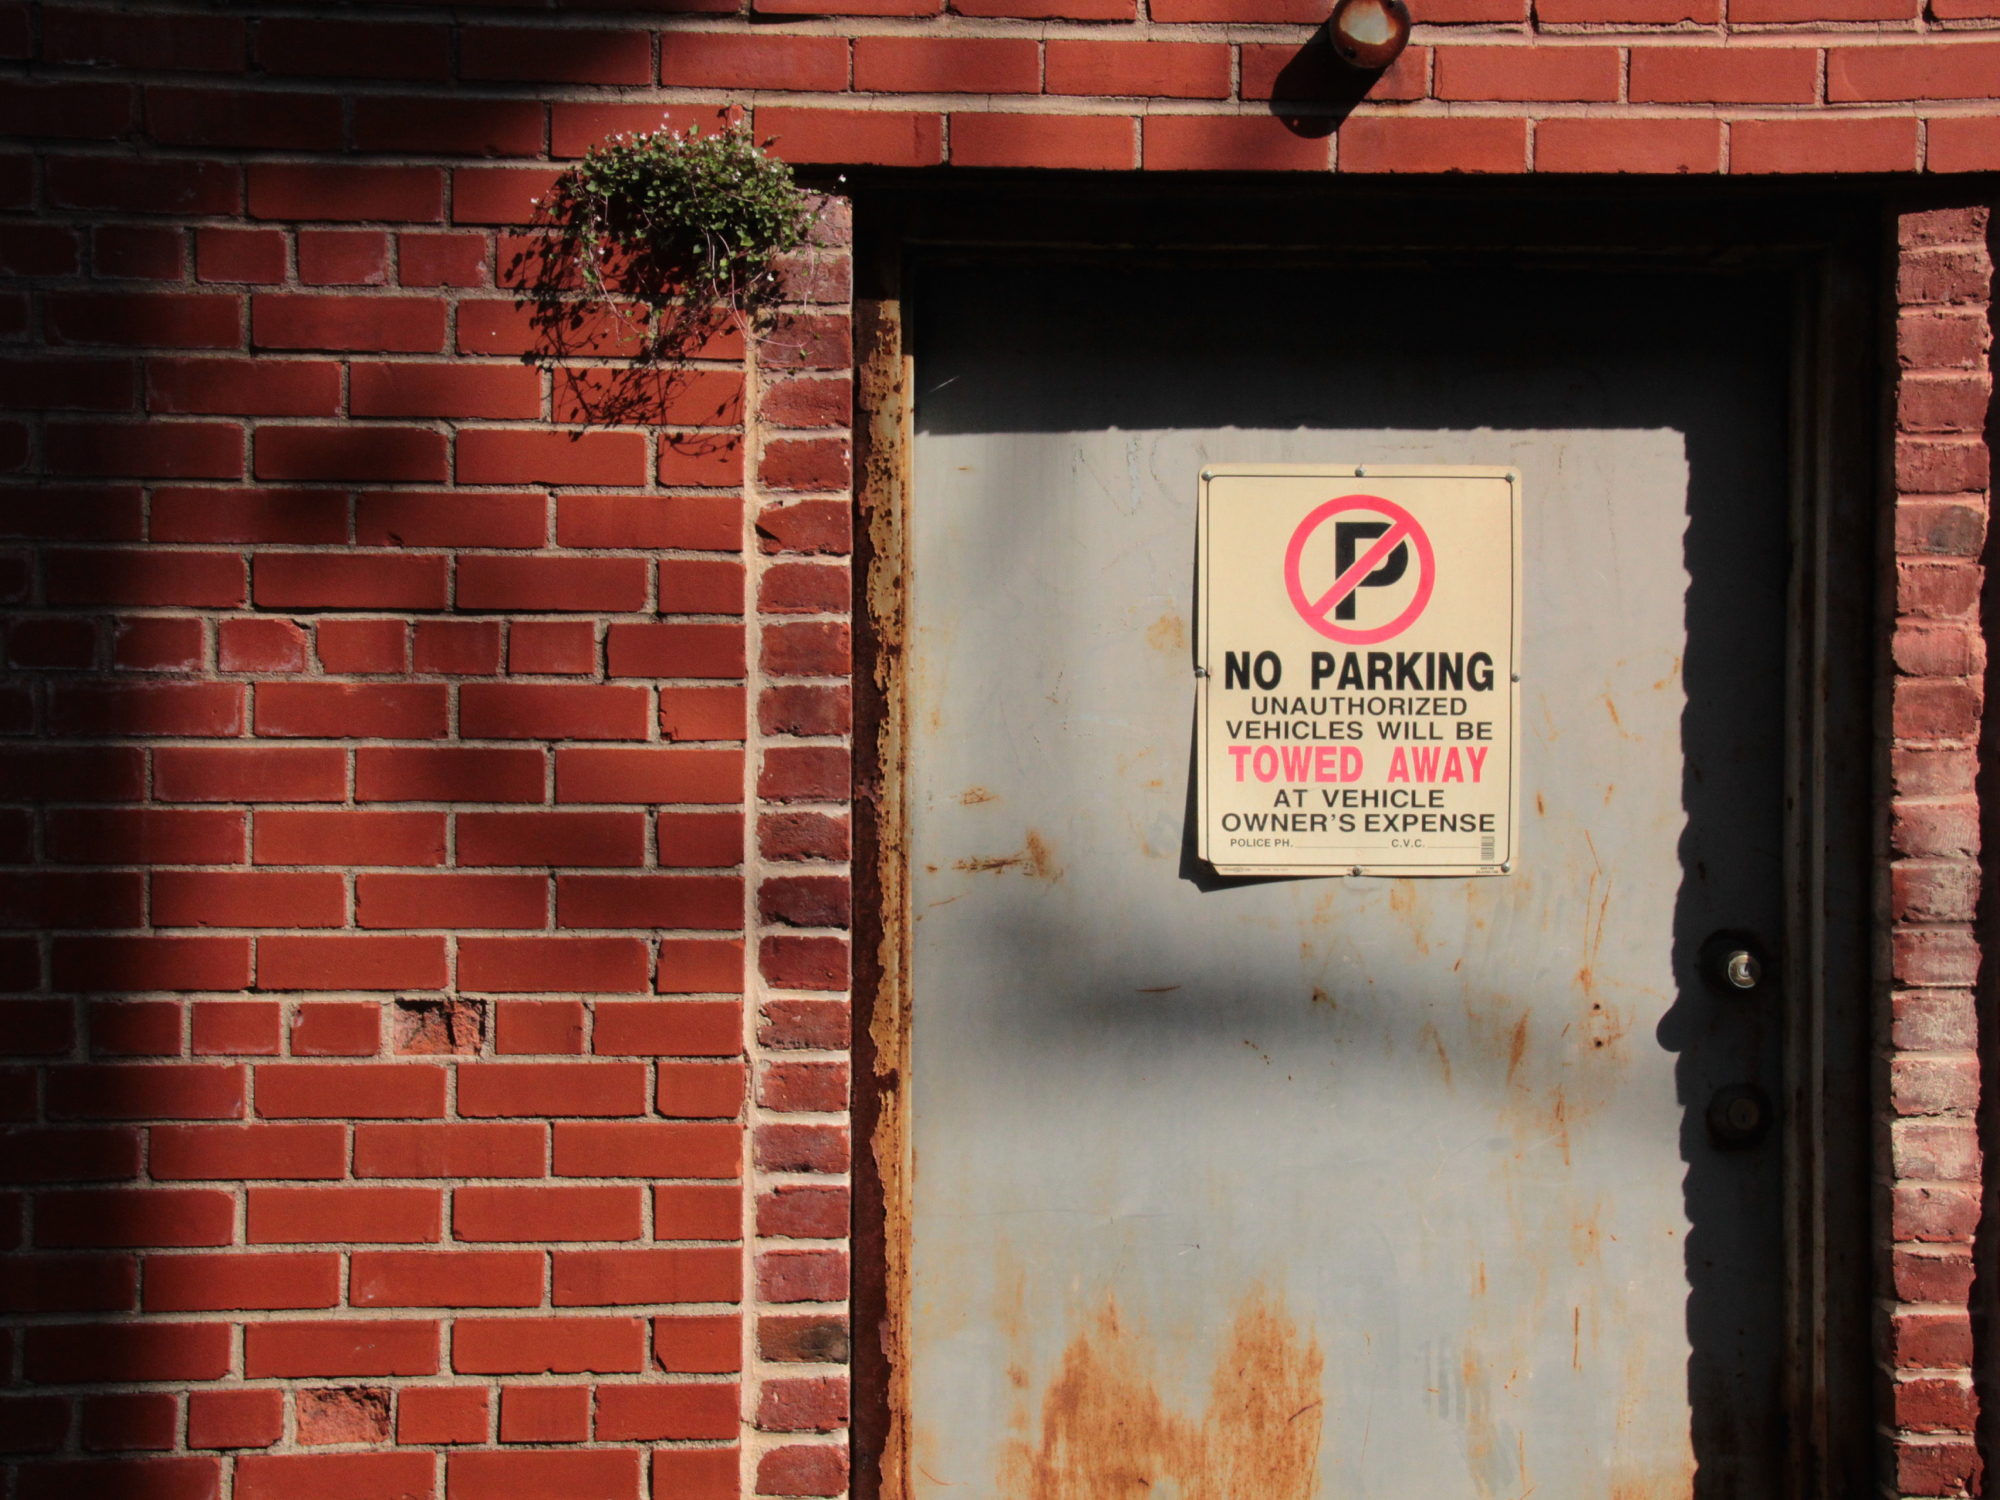
wood, street, window, wall, red, color, facade, brick, door, art, no, noparking, urban area